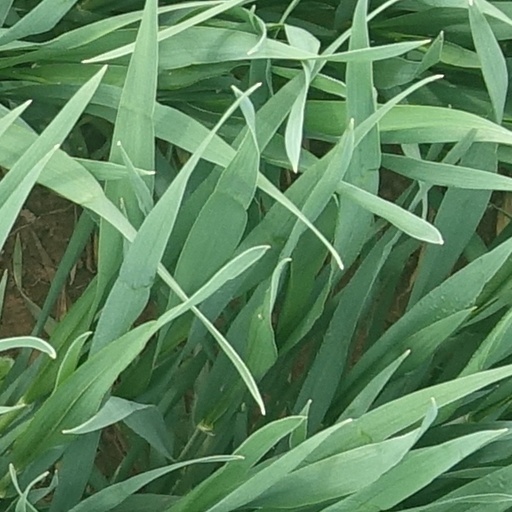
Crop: wheat